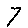
Label: 7